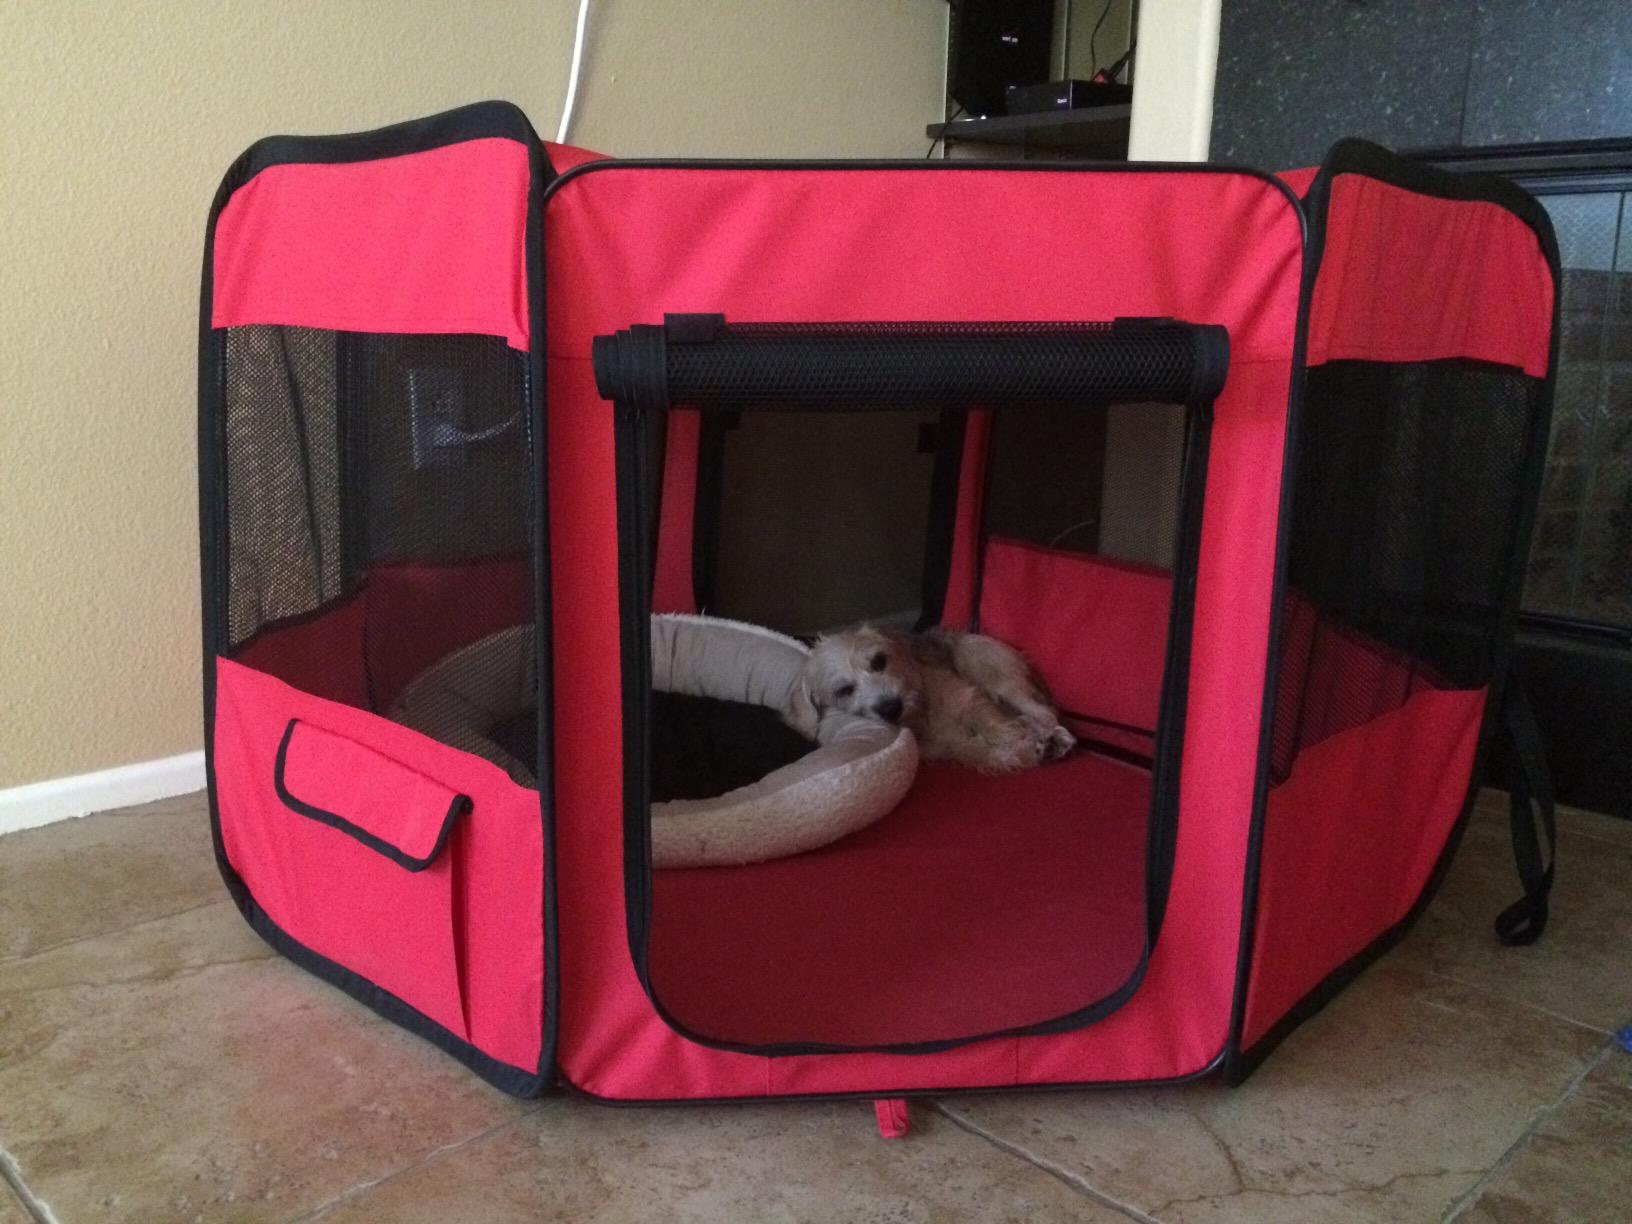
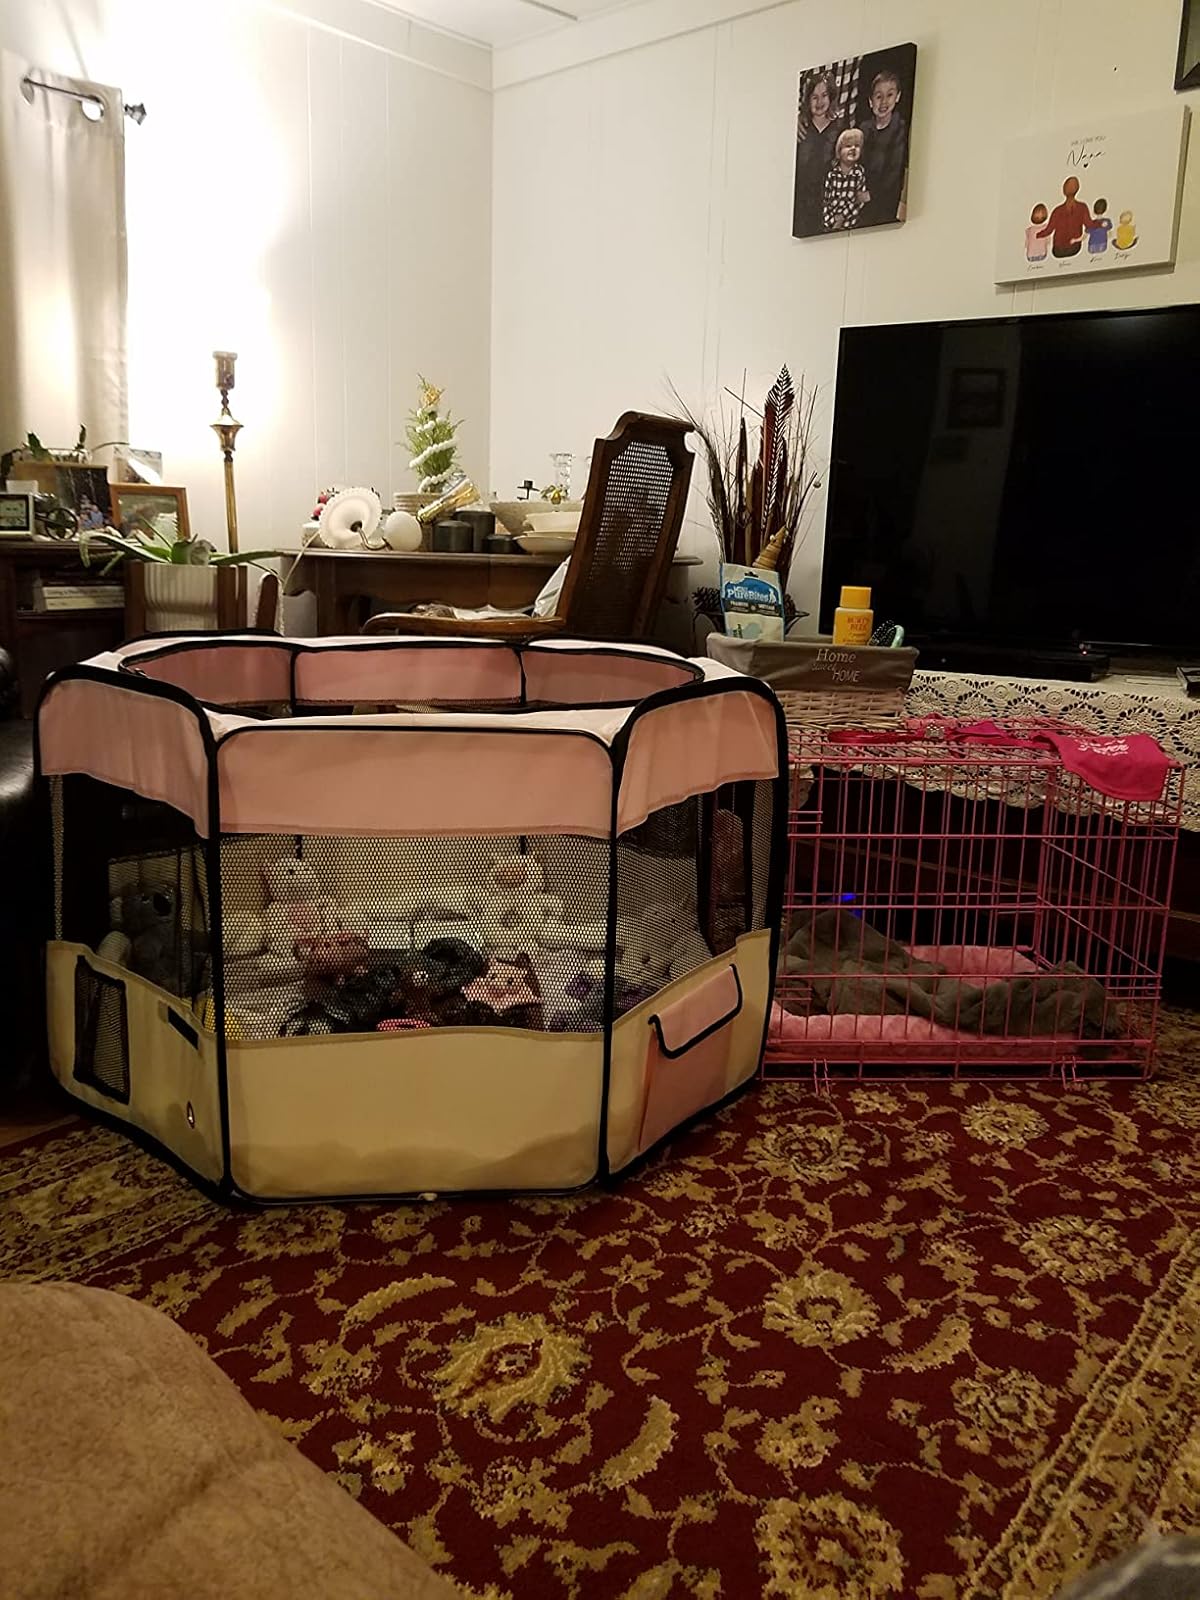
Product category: items_kennel
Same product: no